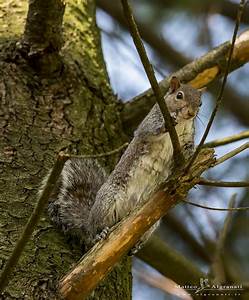
Label: squirrel